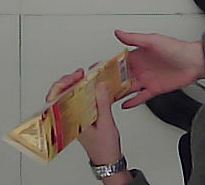
Product: toblerone_white